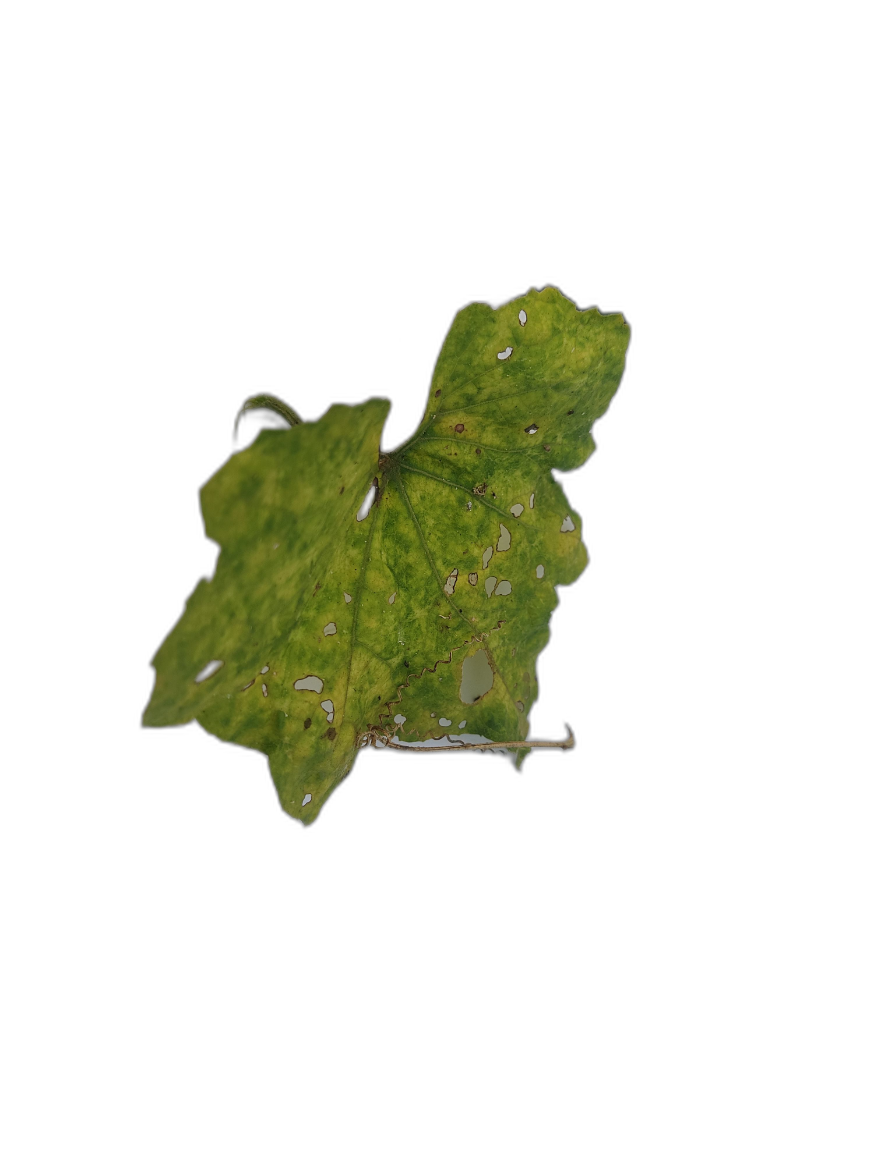
Crop: Zucchini
Label: Anthracnose